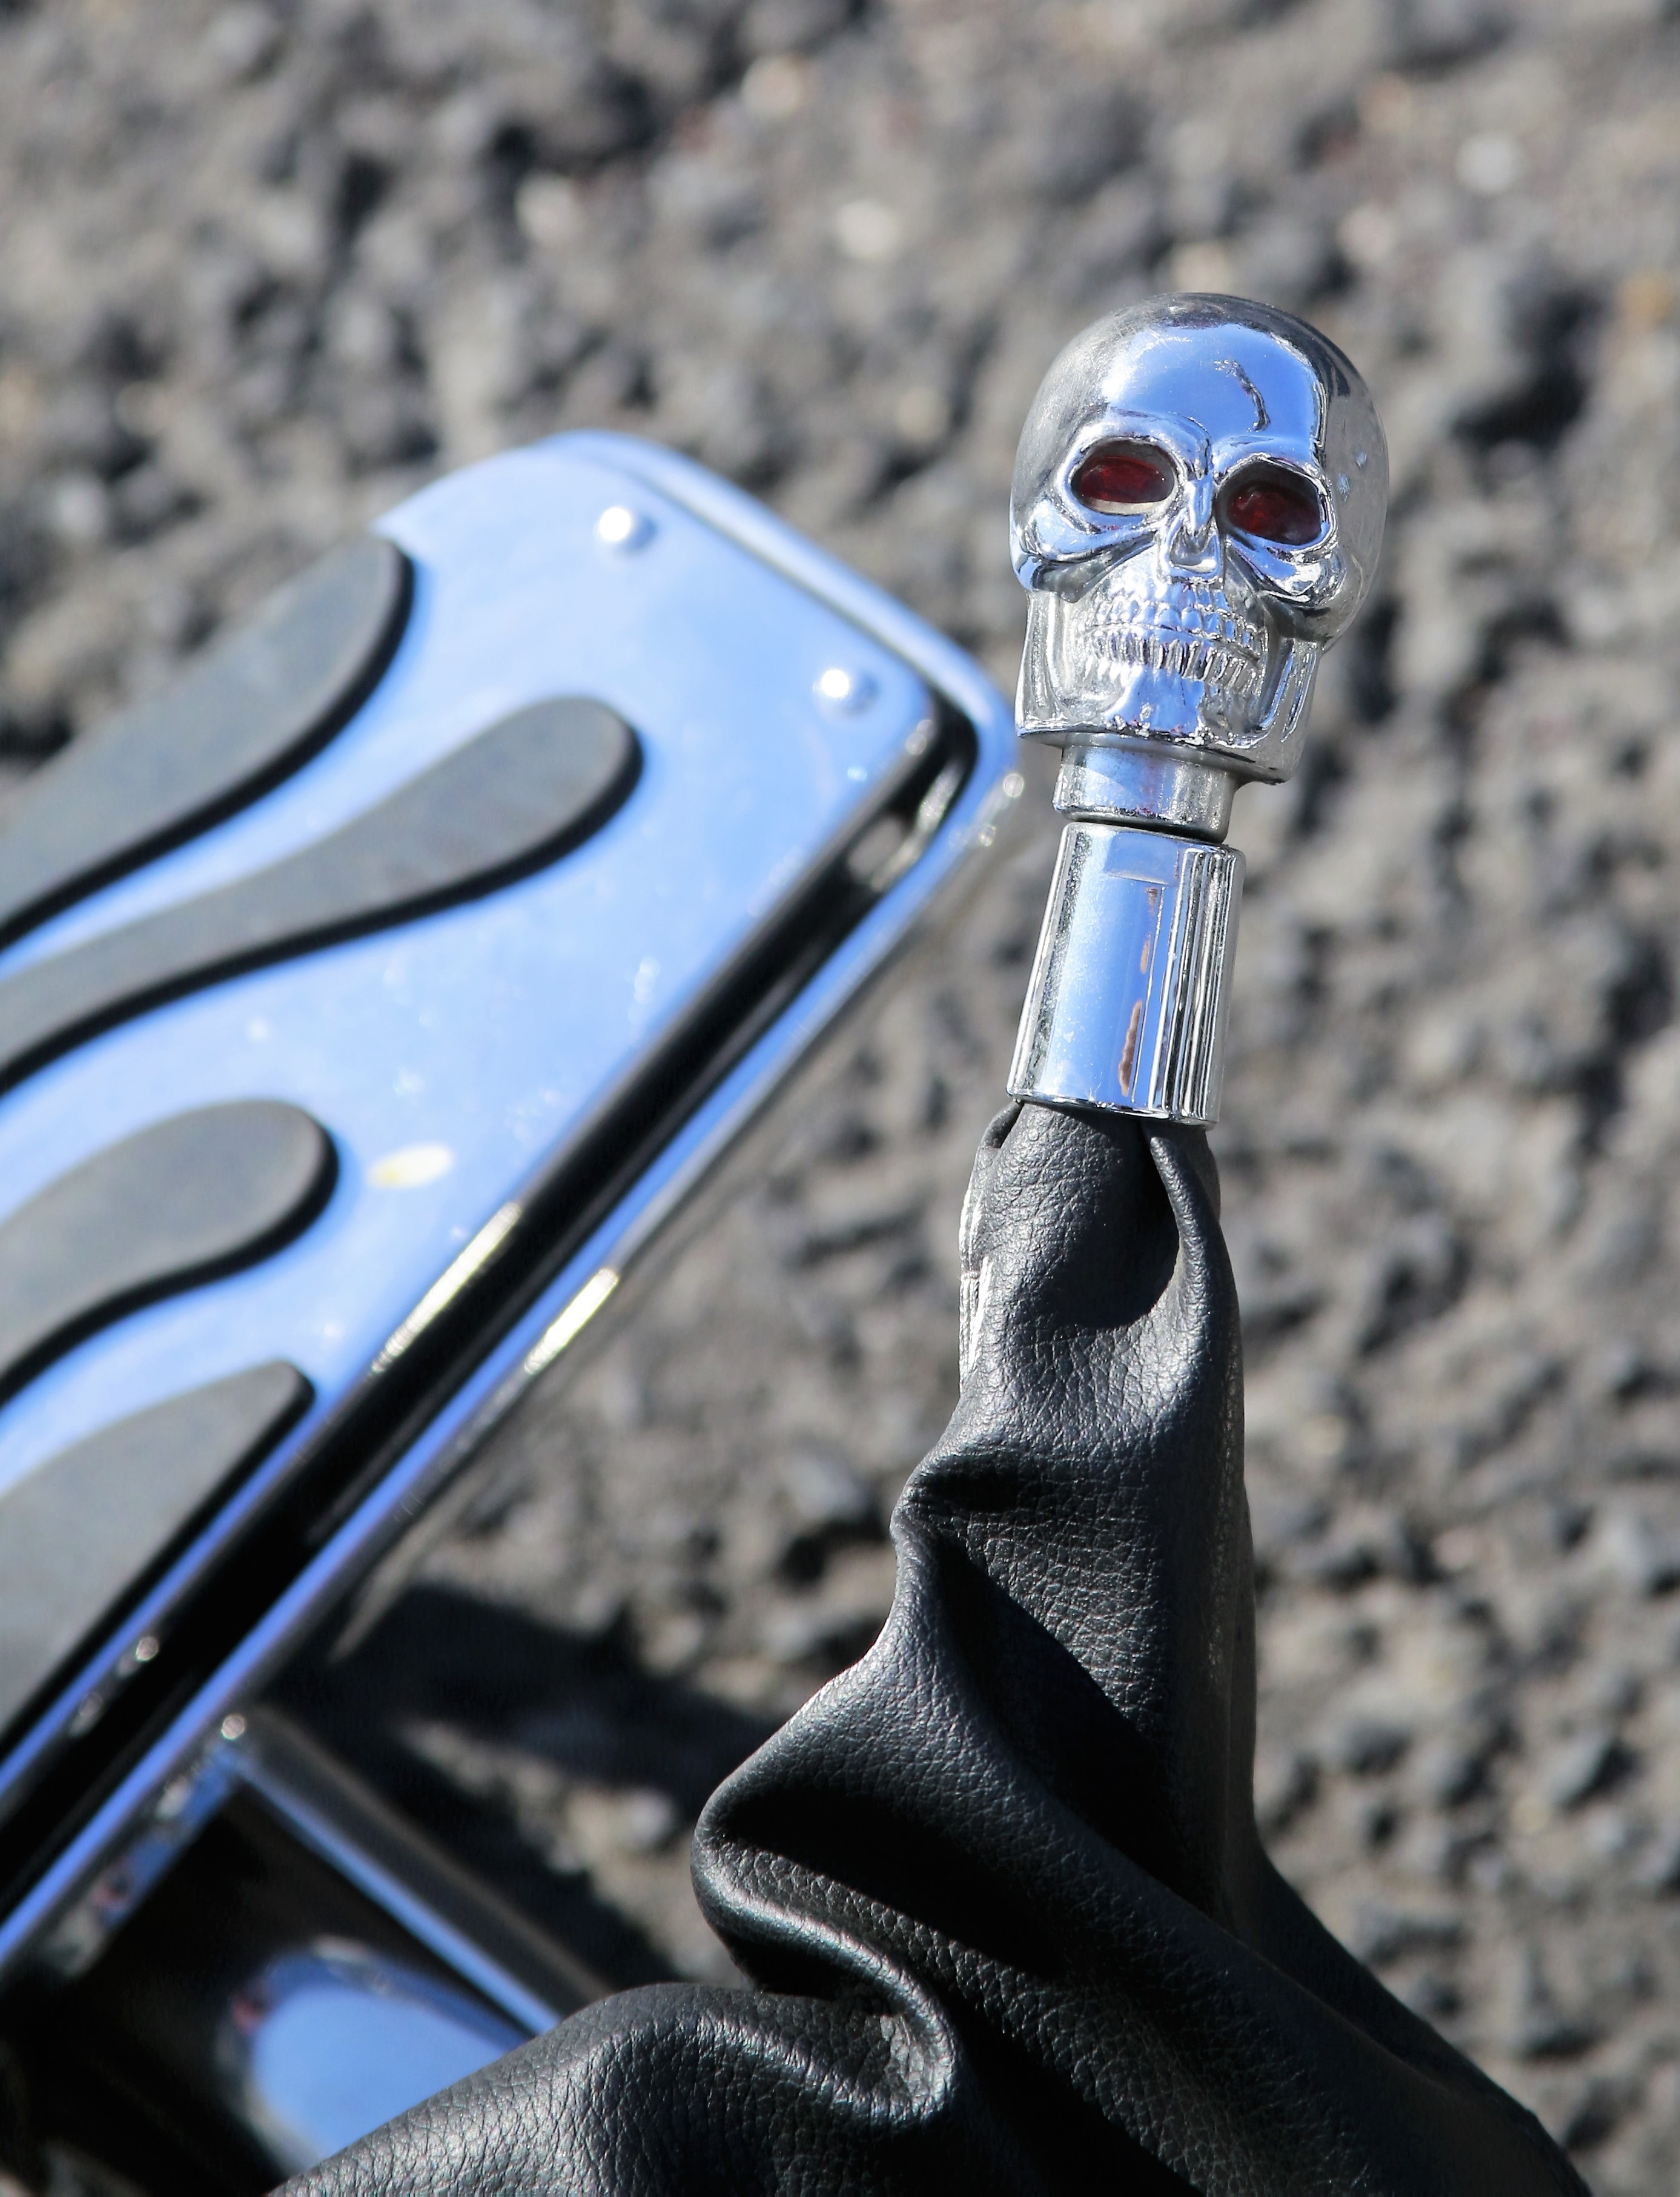
glass, transport, vehicle, motorcycle, blue, black, leisure, material, close up, bikers, biker, two wheels, gear shift, tryke